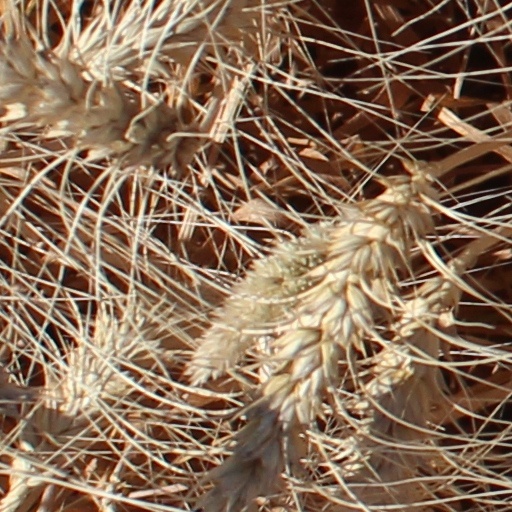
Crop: wheat